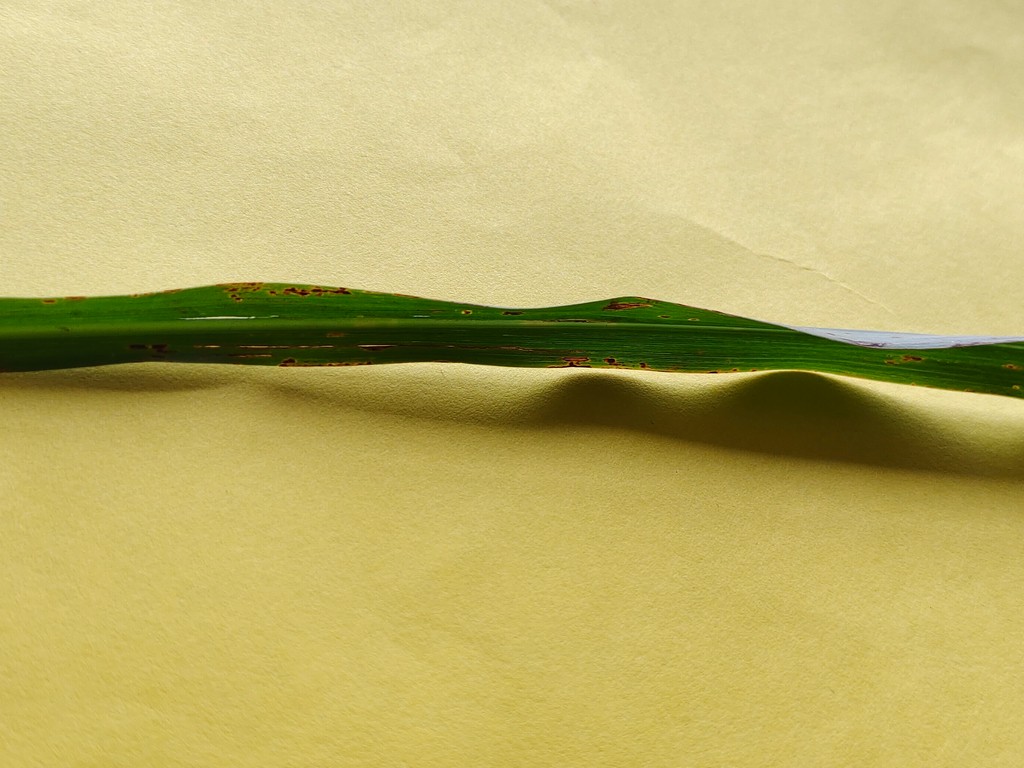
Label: Unhealthy